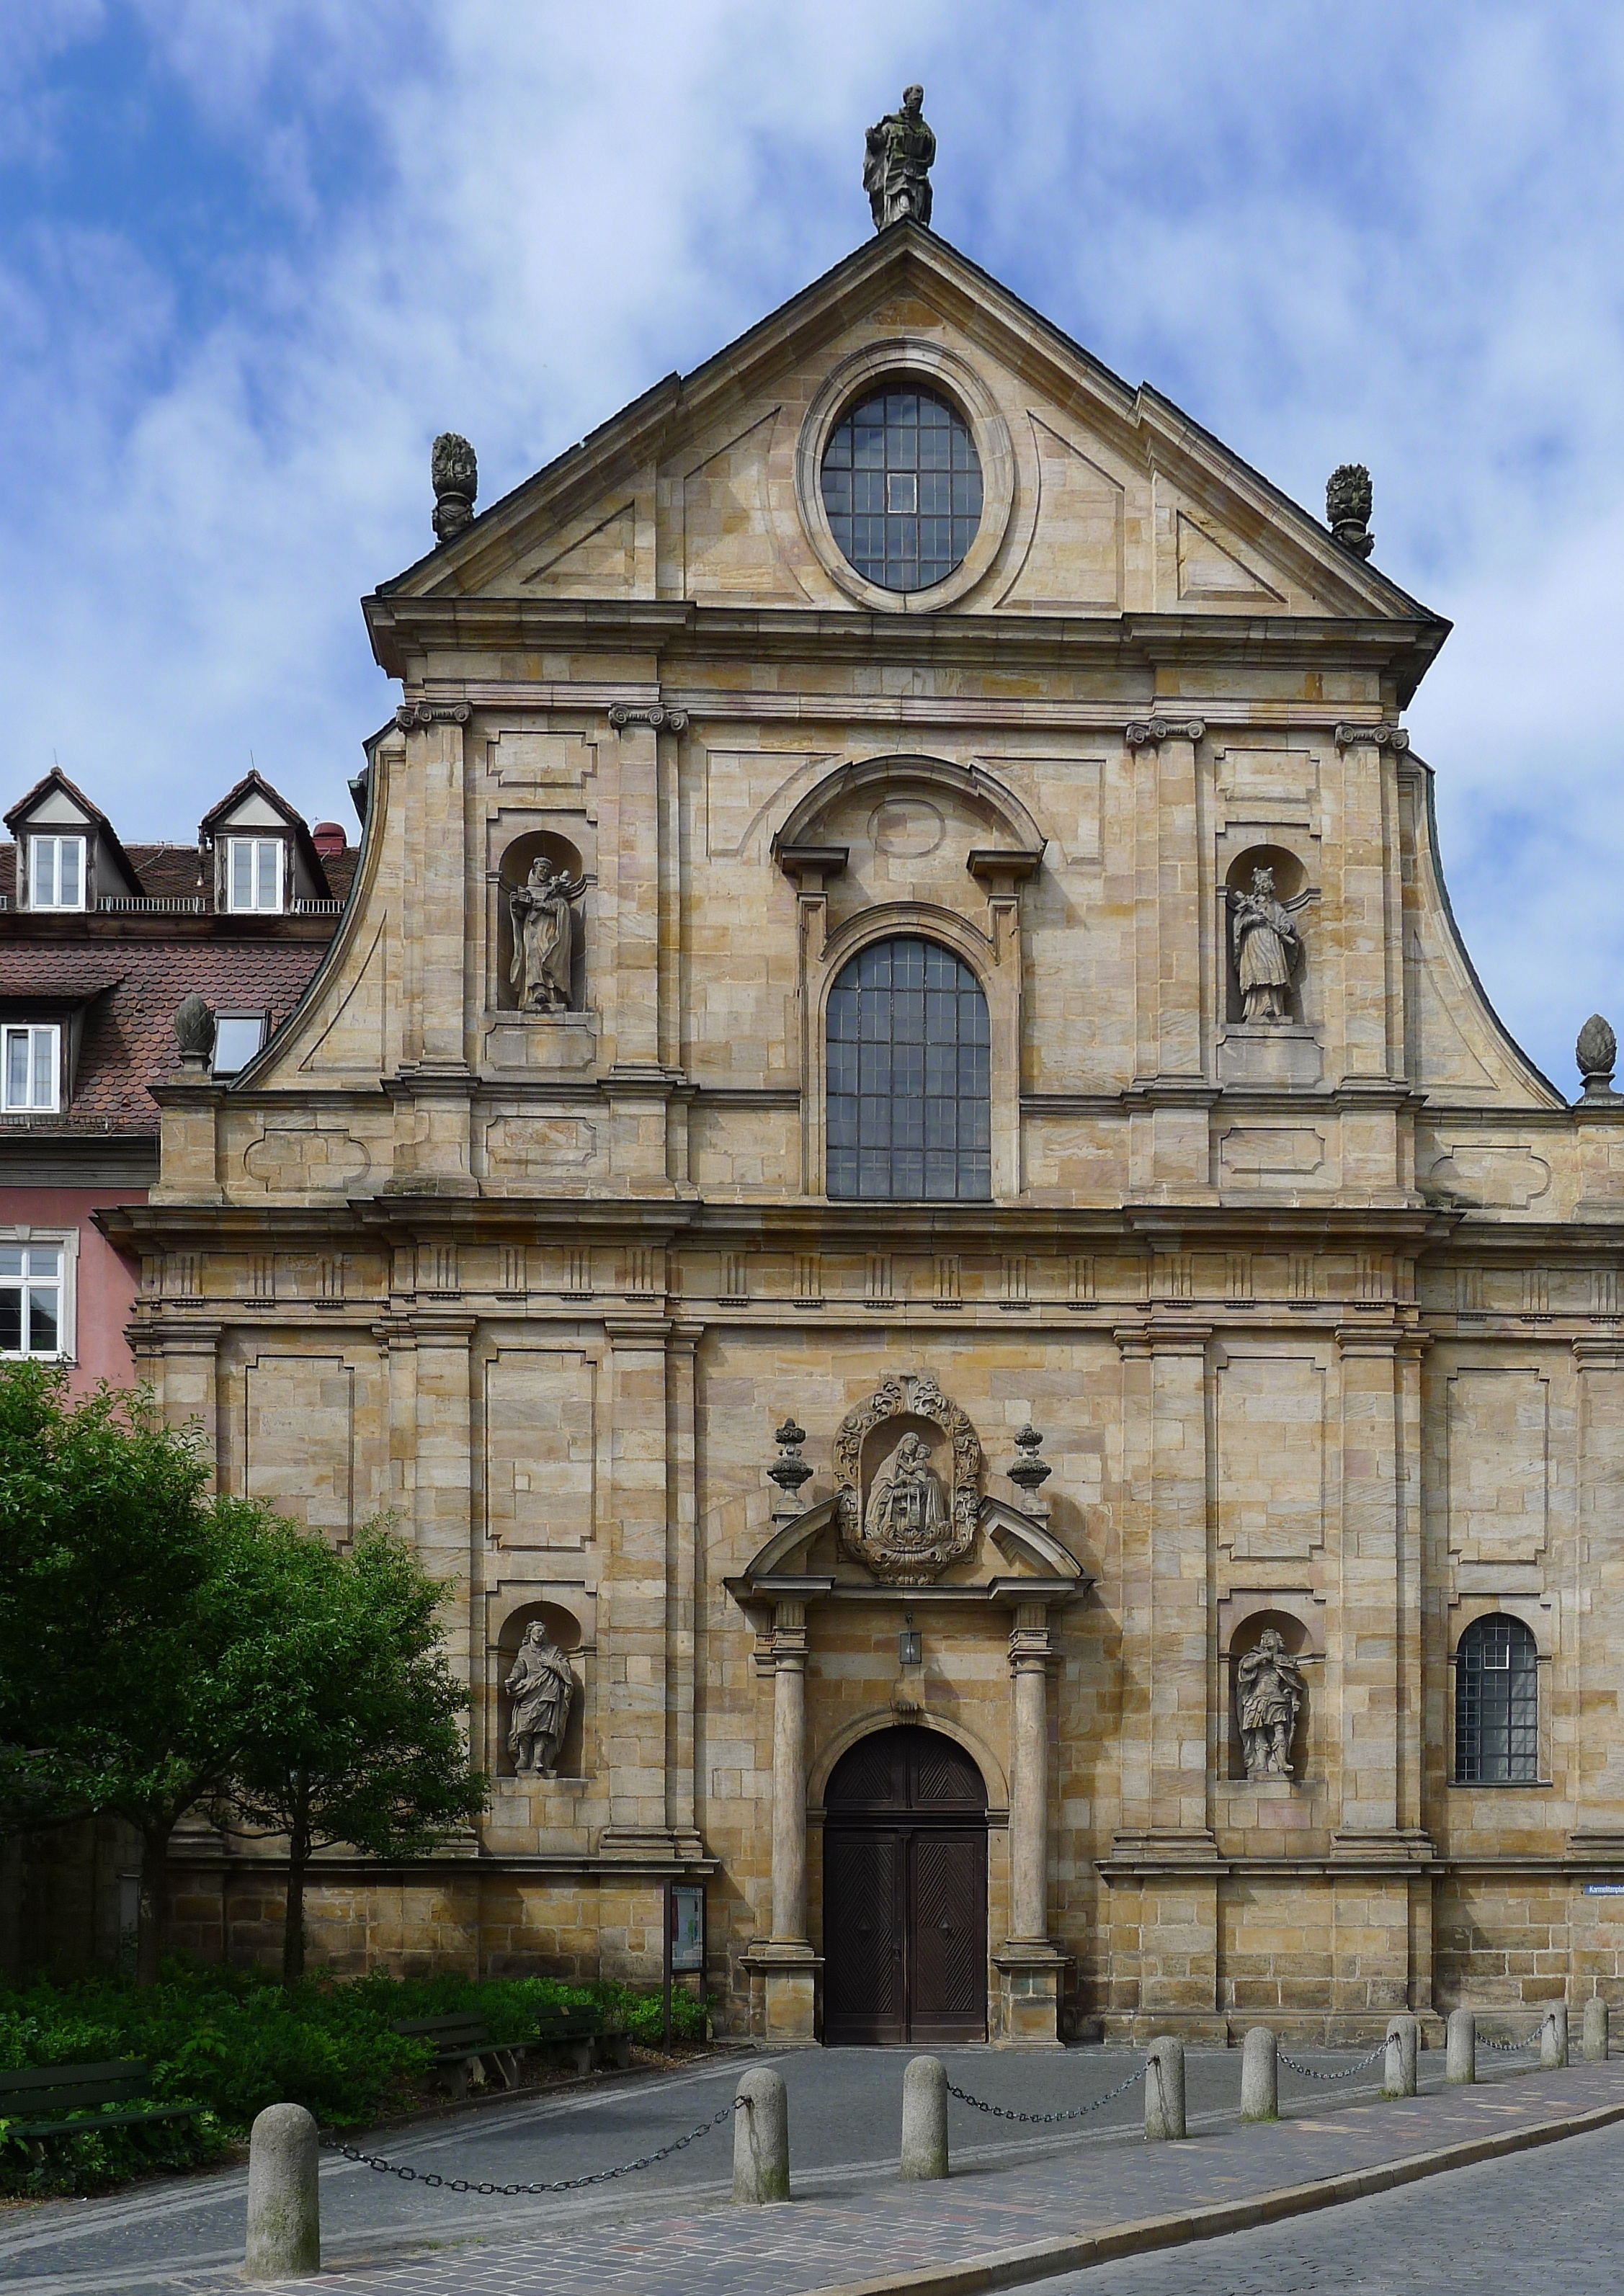
building, facade, church, cathedral, chapel, place of worship, baptistery, religious, monastery, synagogue, front, basilica, baroque, bamberg, karmelitenkloster, byzantine architecture, spanish missions in california